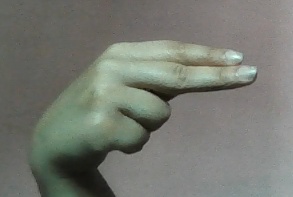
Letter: ain